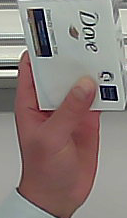
Product: dove_soap